Indonesian language

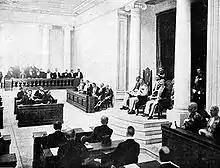

Dutch dominance at that time covered nearly all aspects, with official forums requiring the use of Dutch, although since the Second Youth Congress (1928) the use of Indonesian as the national language was agreed on as one of the tools in the independence struggle. As of it, Mohammad Hoesni Thamrin inveighed actions underestimating Indonesian. After some criticism and protests, the use of Indonesian was allowed since the "Volksraad" sessions held in July 1938. By the time they tried to counter the spread of Malay by teaching Dutch to the natives, it was too late, and in 1942, the Japanese conquered Indonesia. The Japanese mandated that all official business be conducted in Indonesian and quickly outlawed the use of the Dutch language. Three years later, the Indonesians themselves formally abolished the language and established "bahasa Indonesia" as the national language of the new nation. The term "bahasa Indonesia" itself had been proposed by Mohammad Tabrani in 1926, and Tabrani had further proposed the term over calling the language Malay language during the First Youth Congress in 1926.